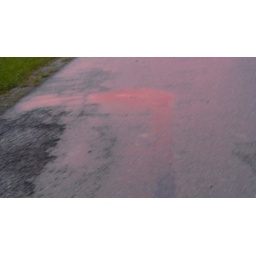
The red of the sky right after sunset is reflected in the road.